Rodri (footballer, born 1996)

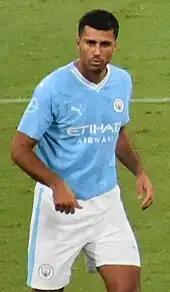
Rodri playing for Manchester City in 2023

On 13 February 2021, Rodri scored City's first goal from a penalty in a 3–0 home win over Tottenham Hotspur. During the 2021–22 domestic campaign, Rodri had a pass completion count of 82.0 per 90 minutes and a pass completion rate of 91.8% over the course of the whole season. These numbers put Rodri at the top of all midfielders in the Premier League in both categories. Multiplying those two numbers together reveals that on average, Rodri attempted one pass every 60.5 seconds of the season, leading all Premier League midfielders in that category too, with only Liverpool's Thiago coming close.